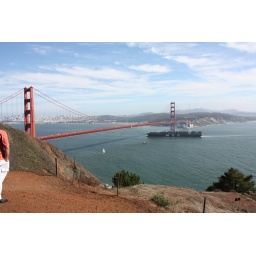
Container ship passing under the bridge